Myer Prinstein

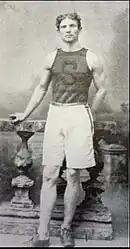
Prinstein in Syracuse University Track Gear

In Athens 1906 he again won the long jump competition, beating the world record holder, Peter O'Connor. The only judge for the competition was Matthew Halpin, who was manager of the American team. O'Connor protested, but was overruled. He continued to protest Halpin's decisions through the remainder of the competition. The distances were not announced until the end of the competition. When they were, Prinstein had won with his very first jump. Malcolm Ford, a sportswriter who had once been a long-jumper, wrote in the "New York Mail and Express", "The great feature of his (Prinstein's) jumping is the rise which he gets after leaving takeoff...He has an unusually pretty style and impresses one that he always knows what he is doing."